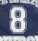
Number: 8